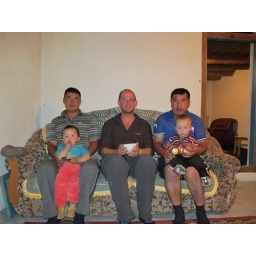
Arstan, me, Bagdat and the weans in Bagdats house. My bed was the sofa through the back.